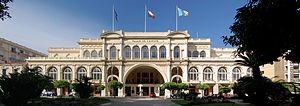
Menton est une commune française du département des Alpes-Maritimes située à la frontière franco-italienne, proche de la principauté de Monaco, et une célèbre station touristique de la Côte d'Azur.